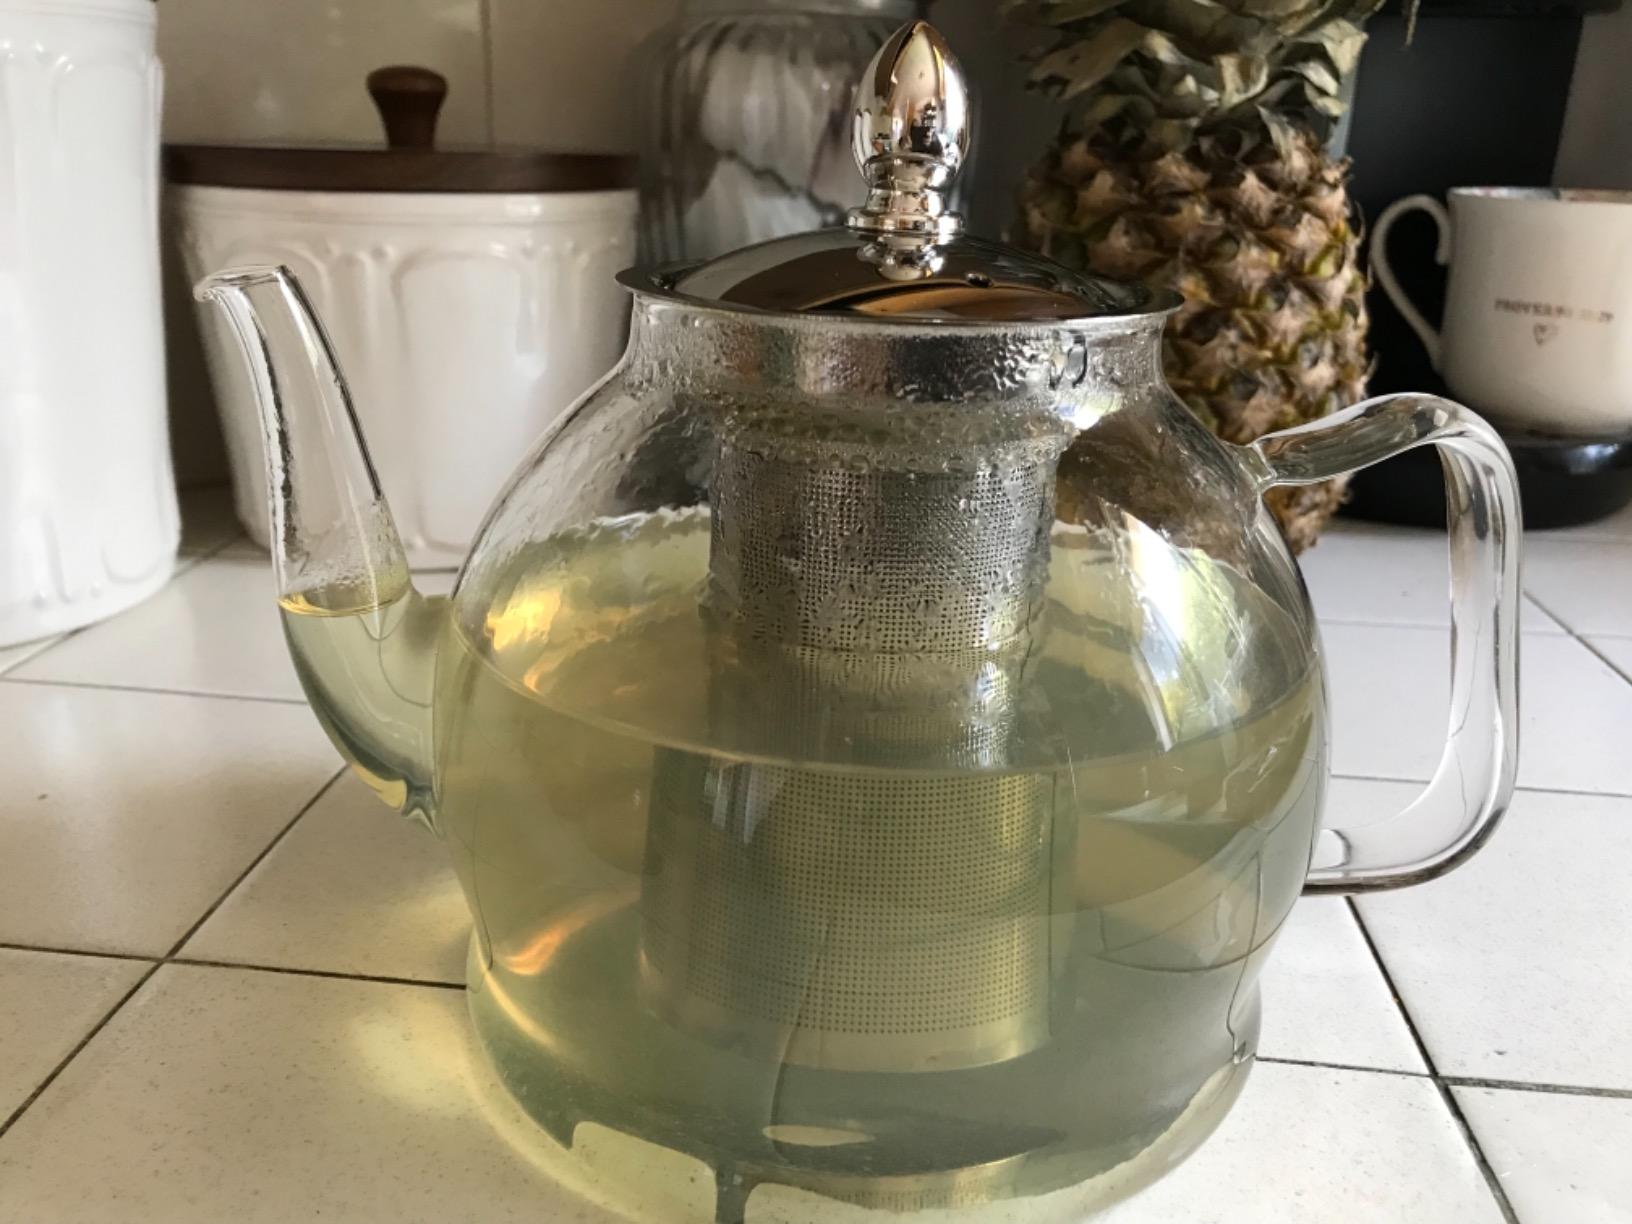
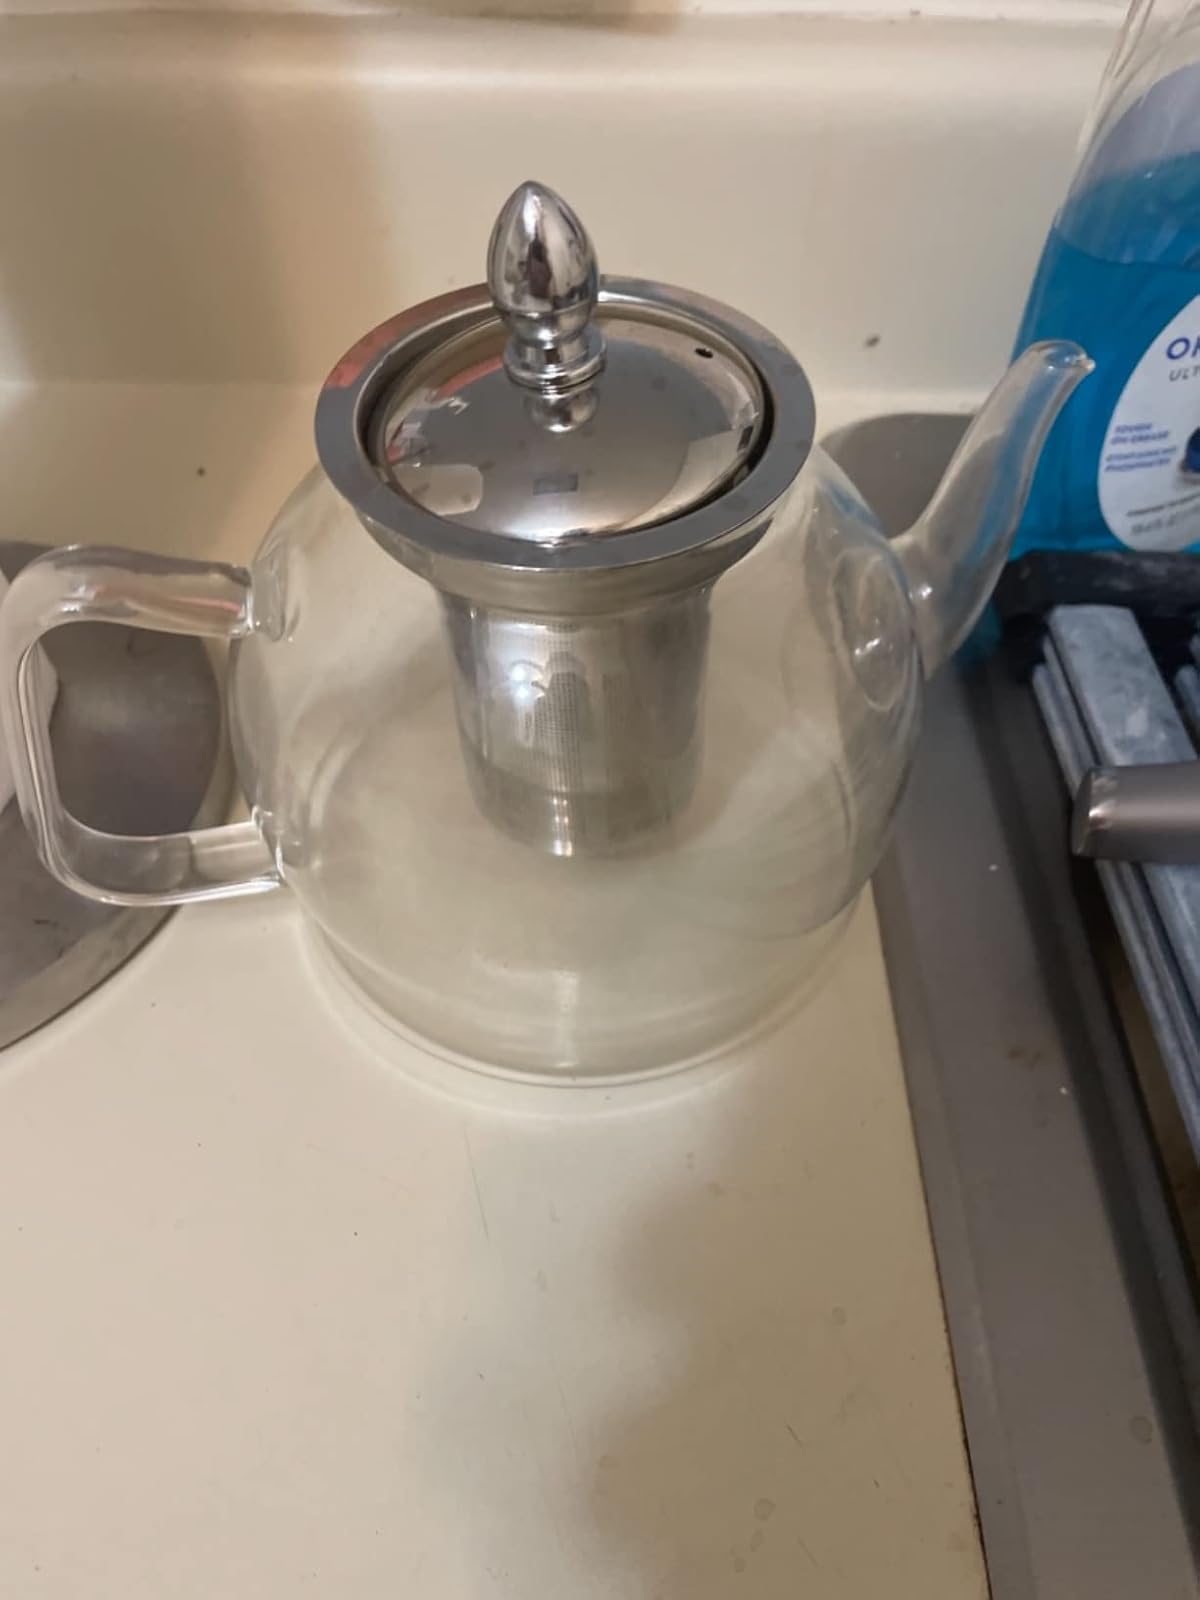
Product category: items_kettle
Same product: yes